Maximalist Italian Socialist Party

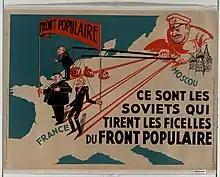
"Soviets are the ones who pull the threads of the Popular Front"; manifest of Independent Republicans for French elections of 1936.

Among the poor results of the Paris Conference, there were the proposal of boycotting Germany and holding a world congress «representing all the workers' organizations of the world that accept the need of struggle to realize socialism as a basis». Due to the heterogeneity of point of views of the participants to the conference, no common decision could be adopted about the new International. During the Conference, communists were criticized about the United Front and the committees against war, while the participation of PSIm annoyed PCd'I. Later, a policy of rapprochement to reformists provoked an internal controversy and various federations and sections intervened, forcing the Direction to gather in order to answers to the communist direction and the United Front Committee Against Fascism and War. In this occasion, the PSIm was allowed to criticize the mistakes committed by the two International and it could contact the other political organizations in order to achieve the syndical union. PSIm was also allowed to invite Trotskyists and other proletarian political tendencies to the debate.